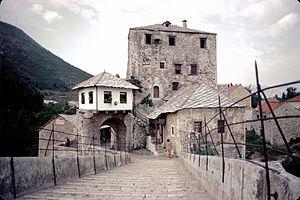
Le Vieux Pont de Mostar (en 1974): la chaussée et la tour Helebija sur la rive droite. Ce pont en dos d' âne construit en 1565 a été détruit par les forces croates du HVO en novembre 1993 et reconstruit en 2003-2004. Il enjambe la rivière Neretva. Mostar, Bosnie-Herzégovine (partie de l' ex-Yougoslavie en 1974).